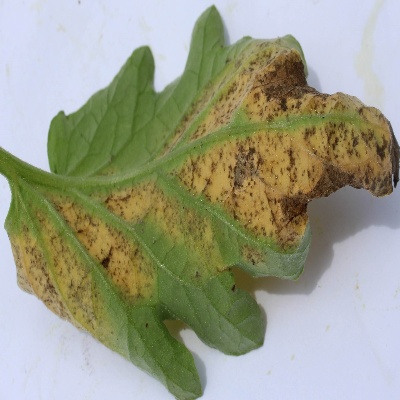
Crop: Tomato
Condition: leaf blight